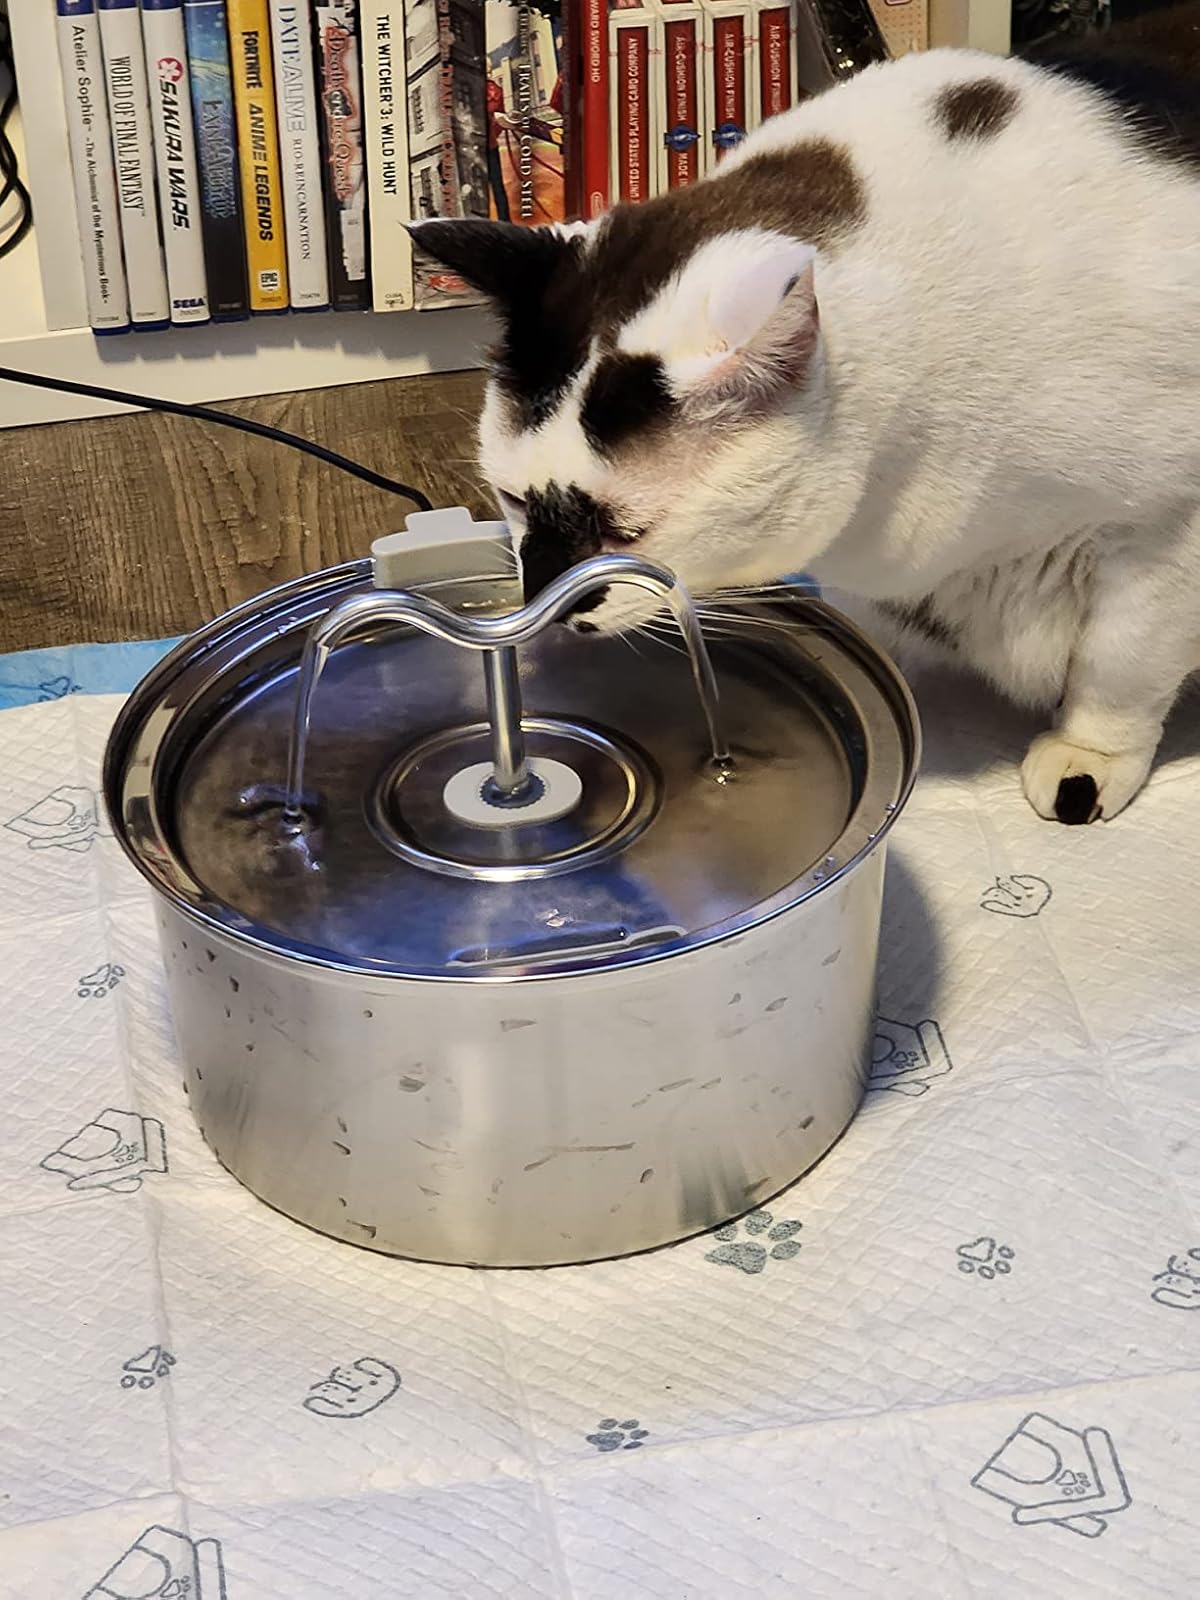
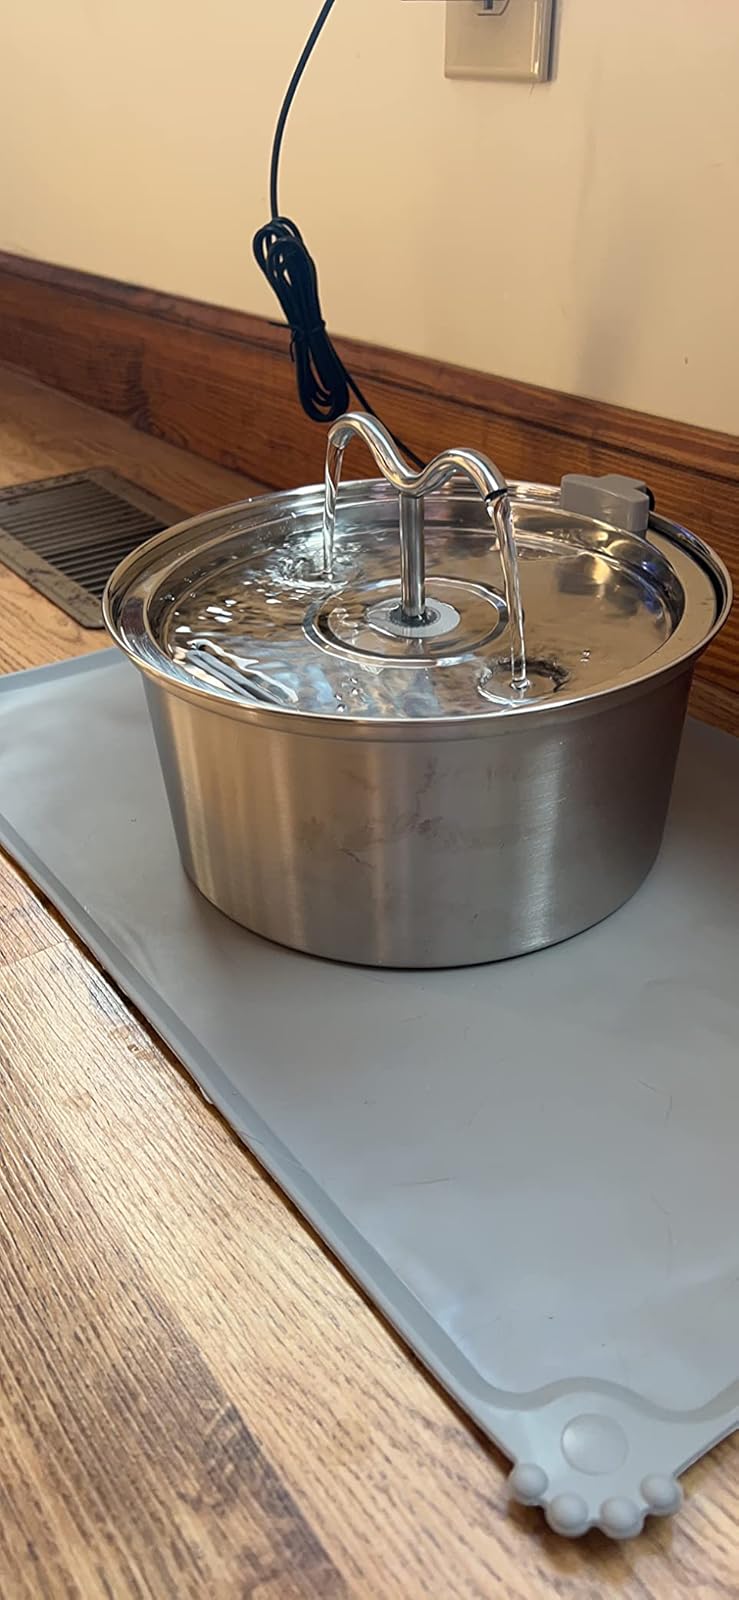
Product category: items_bowl
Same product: yes